Squirrel monkey

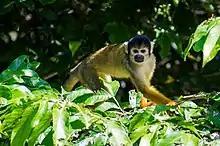
Squirrel monkey in Yacuma Park, Bolivia

Squirrel monkeys are New World monkeys of the genus Saimiri. "Saimiri" is the only genus in the subfamily Saimiriinae. The name of the genus is of Tupi origin ("sai-mirím" or "çai-mbirín", with "sai" meaning 'monkey' and "mirím" meaning 'small') and was also used as an English name by early researchers.